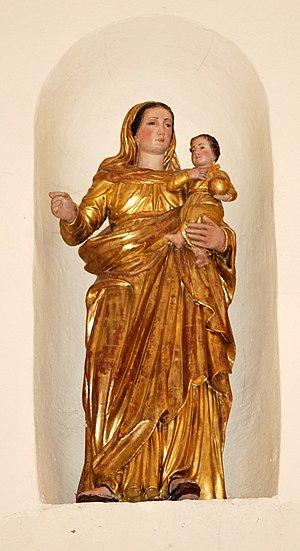
Landiras église Saint-Martin
L'église Saint-Martin est une église catholique, classée aux Monuments Historiques, située sur la commune de Landiras, dans le département de la Gironde, en France.